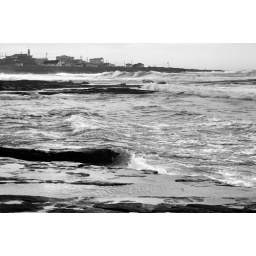
Village view in black and white